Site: brandenburg
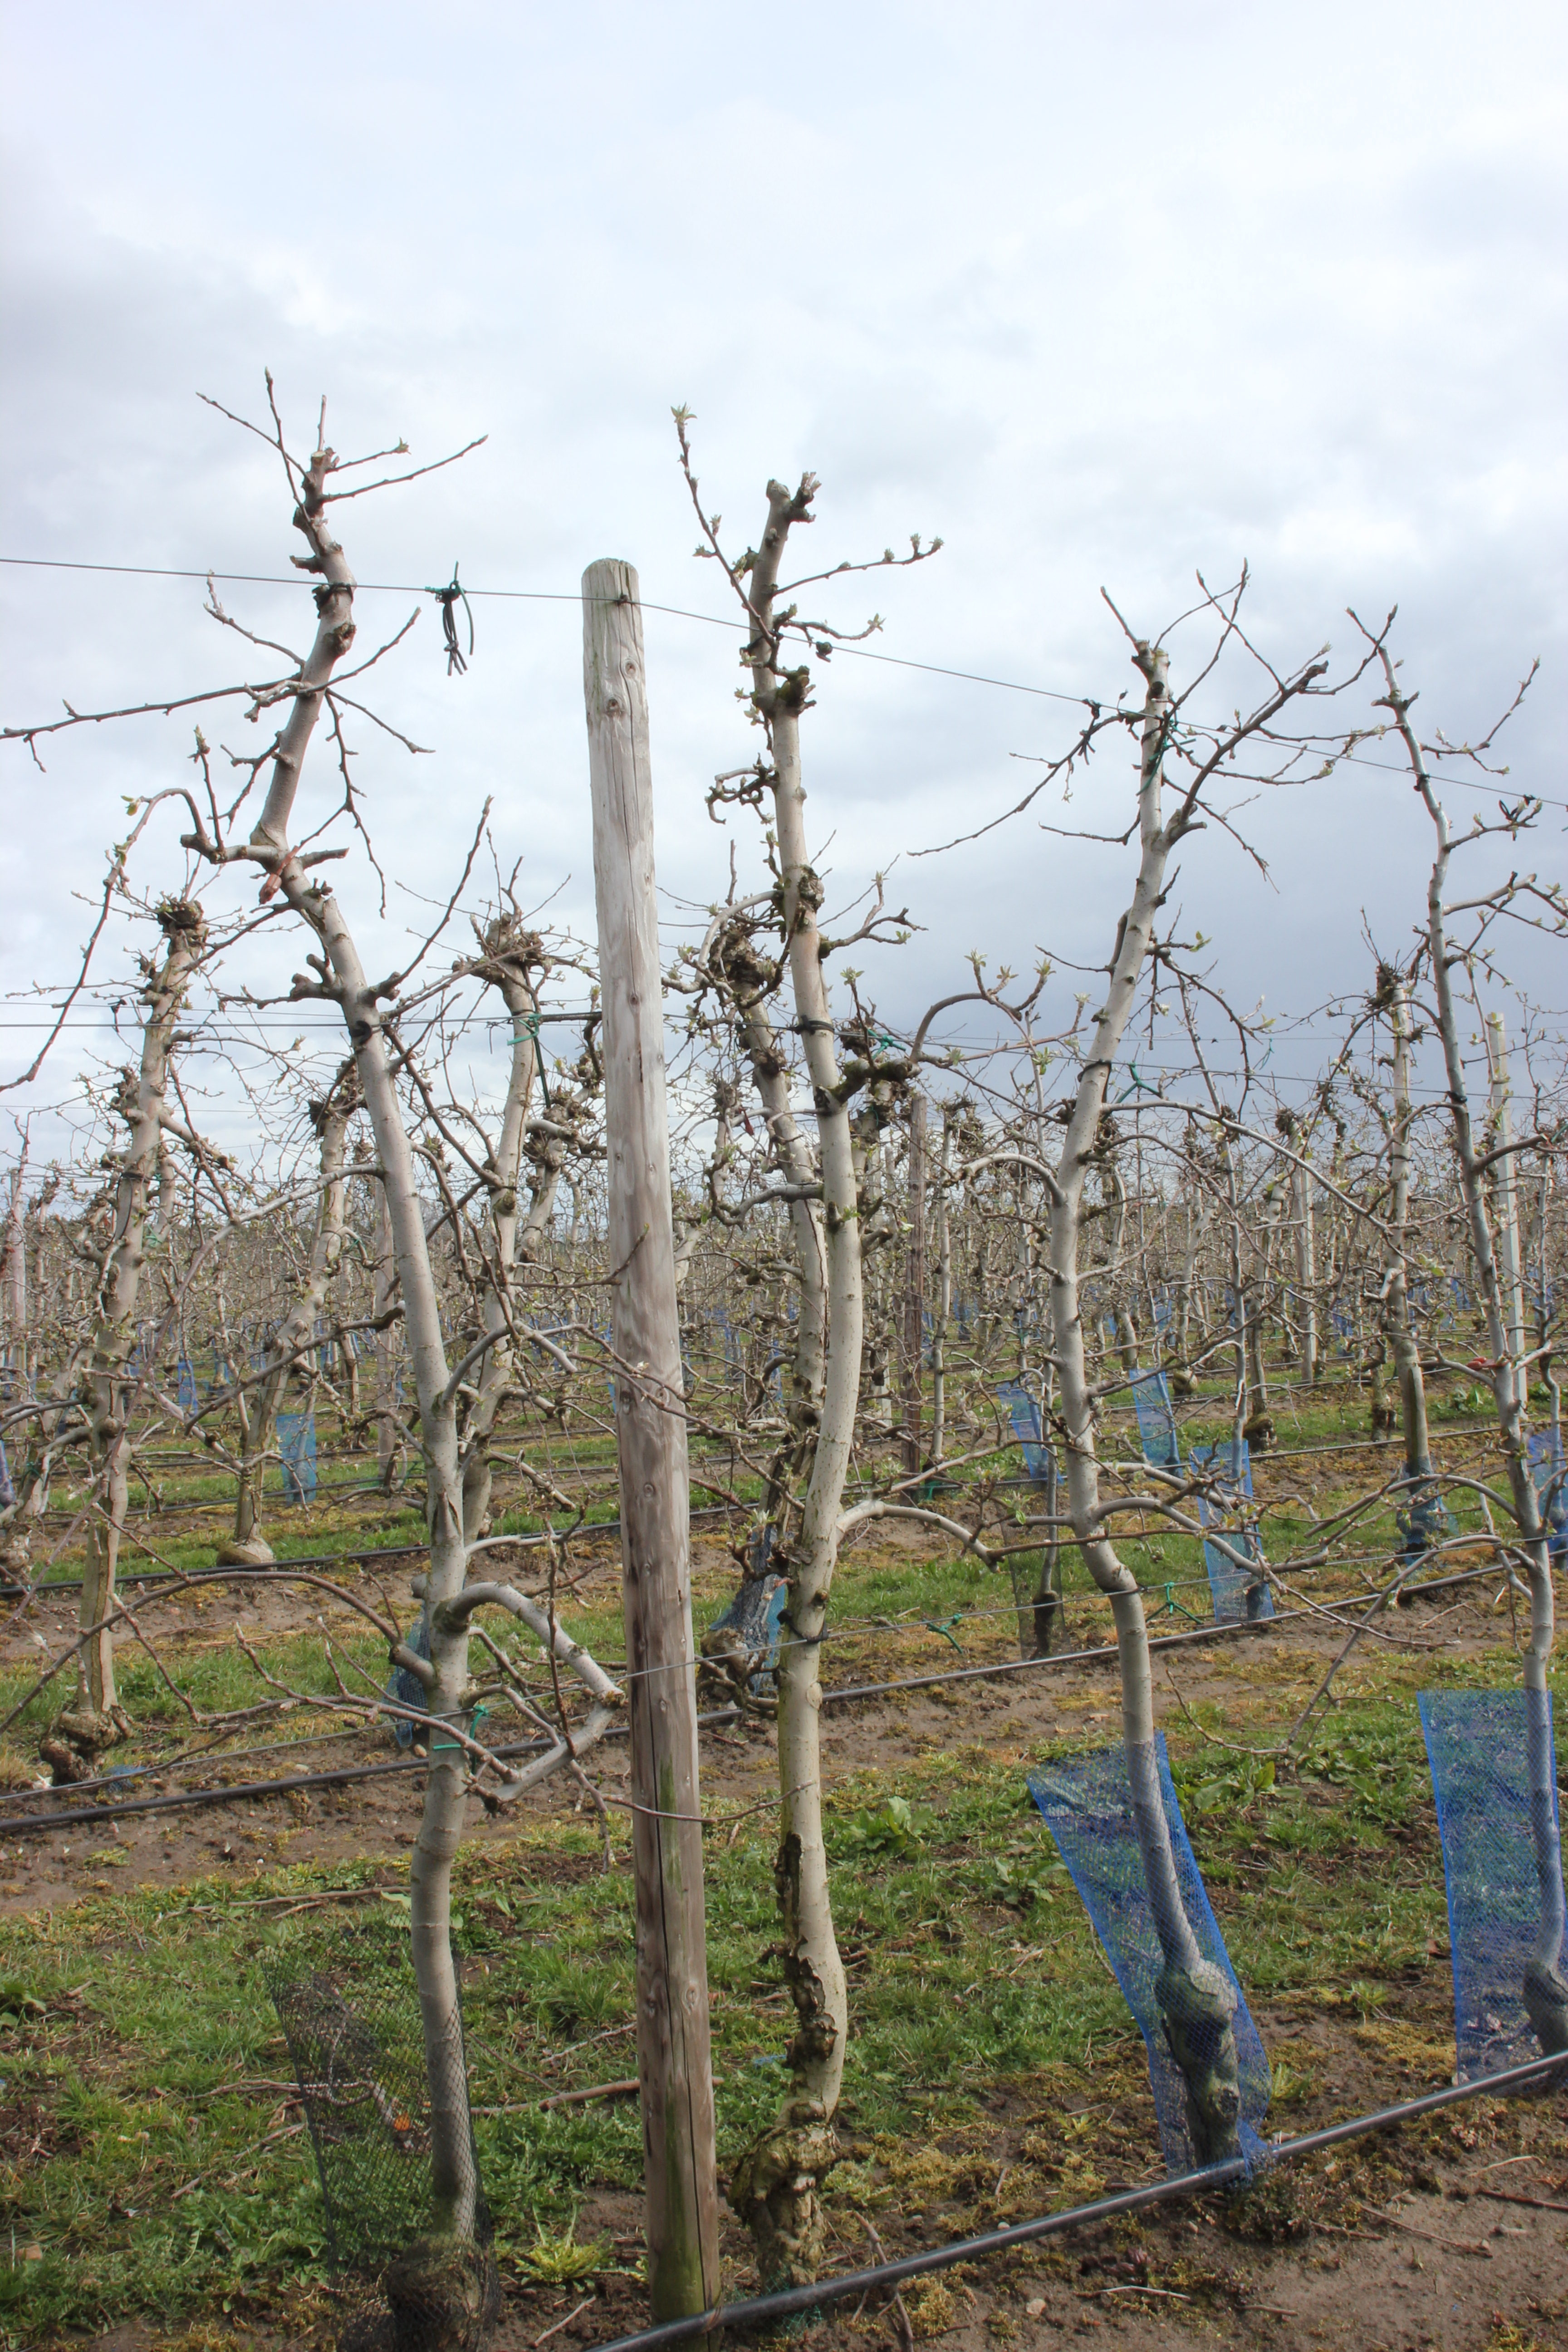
Growth stage (BBCH 55): Inflorescence emergence